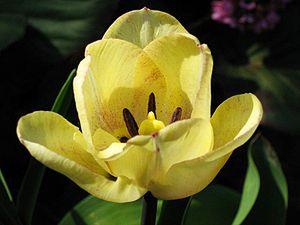
Zinaïda Petrovna Botchantseva, née le 10 août 1907 à Tachkent et décédée le 17 août 1973 à Tachkent, est une botaniste soviétique, spécialiste de biologie cellulaire et d'embryologie, docteur en biologie, qui fut professeur à l'université de Tachkent et directrice du département de biologie cellulaire et d'embryologie du jardin botanique de l'Académie des sciences de la république socialiste soviétique d'Ouzbékistan. Son abréviation en botanique, selon la translittération allemande, est Botschantz.